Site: brandenburg
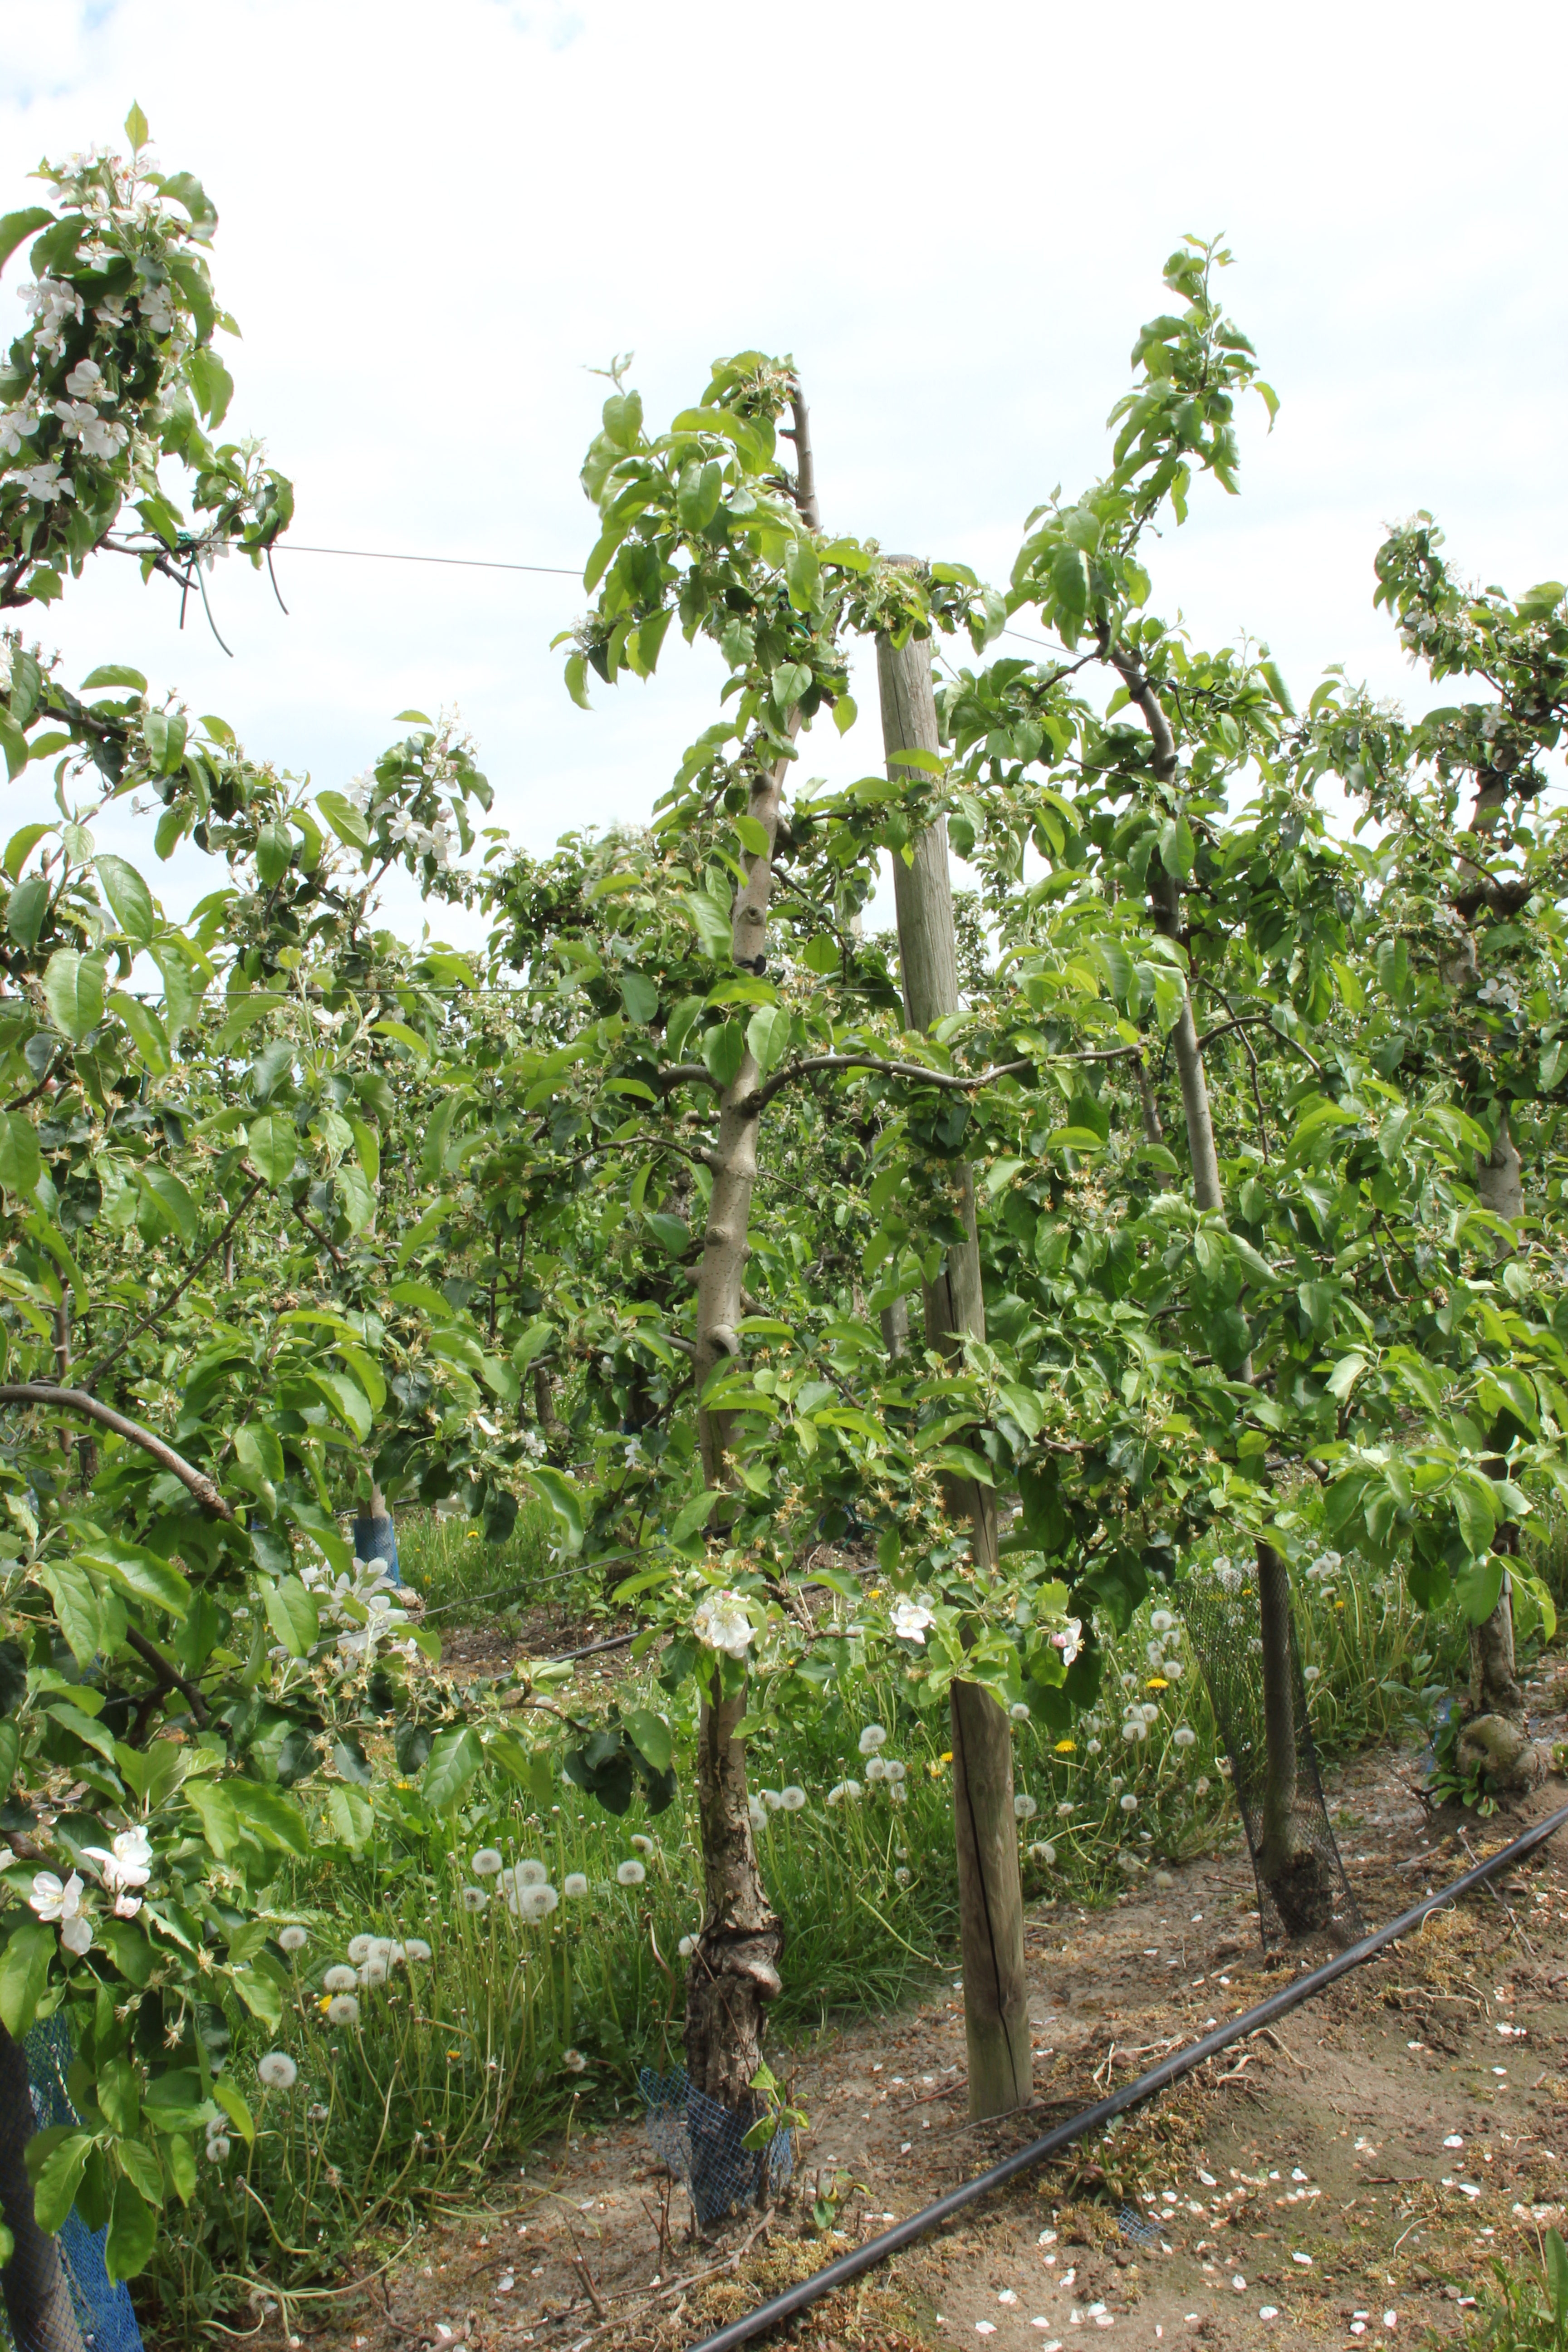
Growth stage (BBCH 67): Flowering